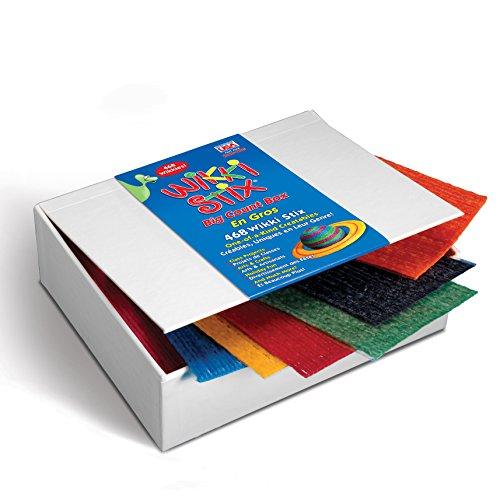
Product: WikkiStix Big Count Box Molding & Sculpting Sticks
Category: Toys & Games | Arts & Crafts
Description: No glue, no preparation, no cleanup, no mess.
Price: $25.00
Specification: ProductDimensions:9.2x7.2x3inches|ItemWeight:1.45pounds|ShippingWeight:1.45pounds(Viewshippingratesandpolicies)|DomesticShipping:ItemcanbeshippedwithinU.S.|InternationalShipping:ThisitemcanbeshippedtoselectcountriesoutsideoftheU.S.LearnMore|ASIN:B011MIQ96M|Itemmodelnumber:1805|Manufacturerrecommendedage:36months-15years